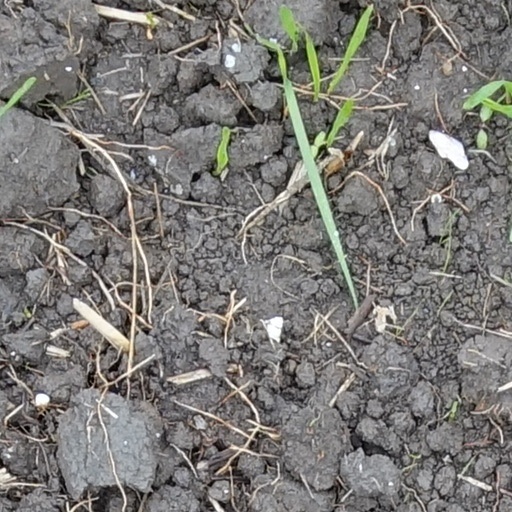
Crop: wheat